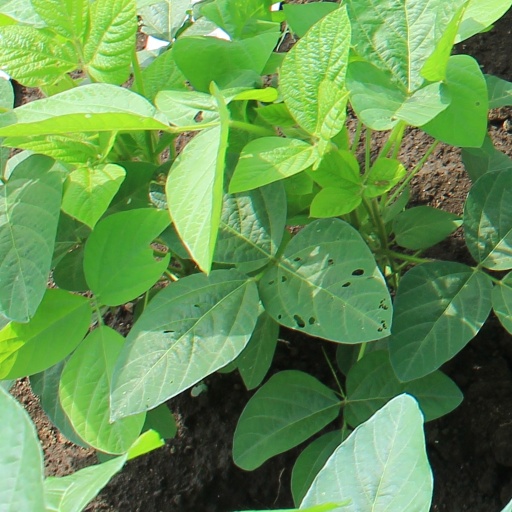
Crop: soybean